Théâtre des Champs-Élysées

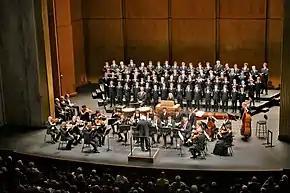
La Grande Écurie et la Chambre du Roy and the Petits chanteurs de Sainte-Croix de Neuilly perform on the main stage in 2017

During most of World War I, the theatre was closed, but the Congress of Allied Women on War Service was held there in August 1918. Pavlova's ballet company presented a short season of dance performances in 1919.